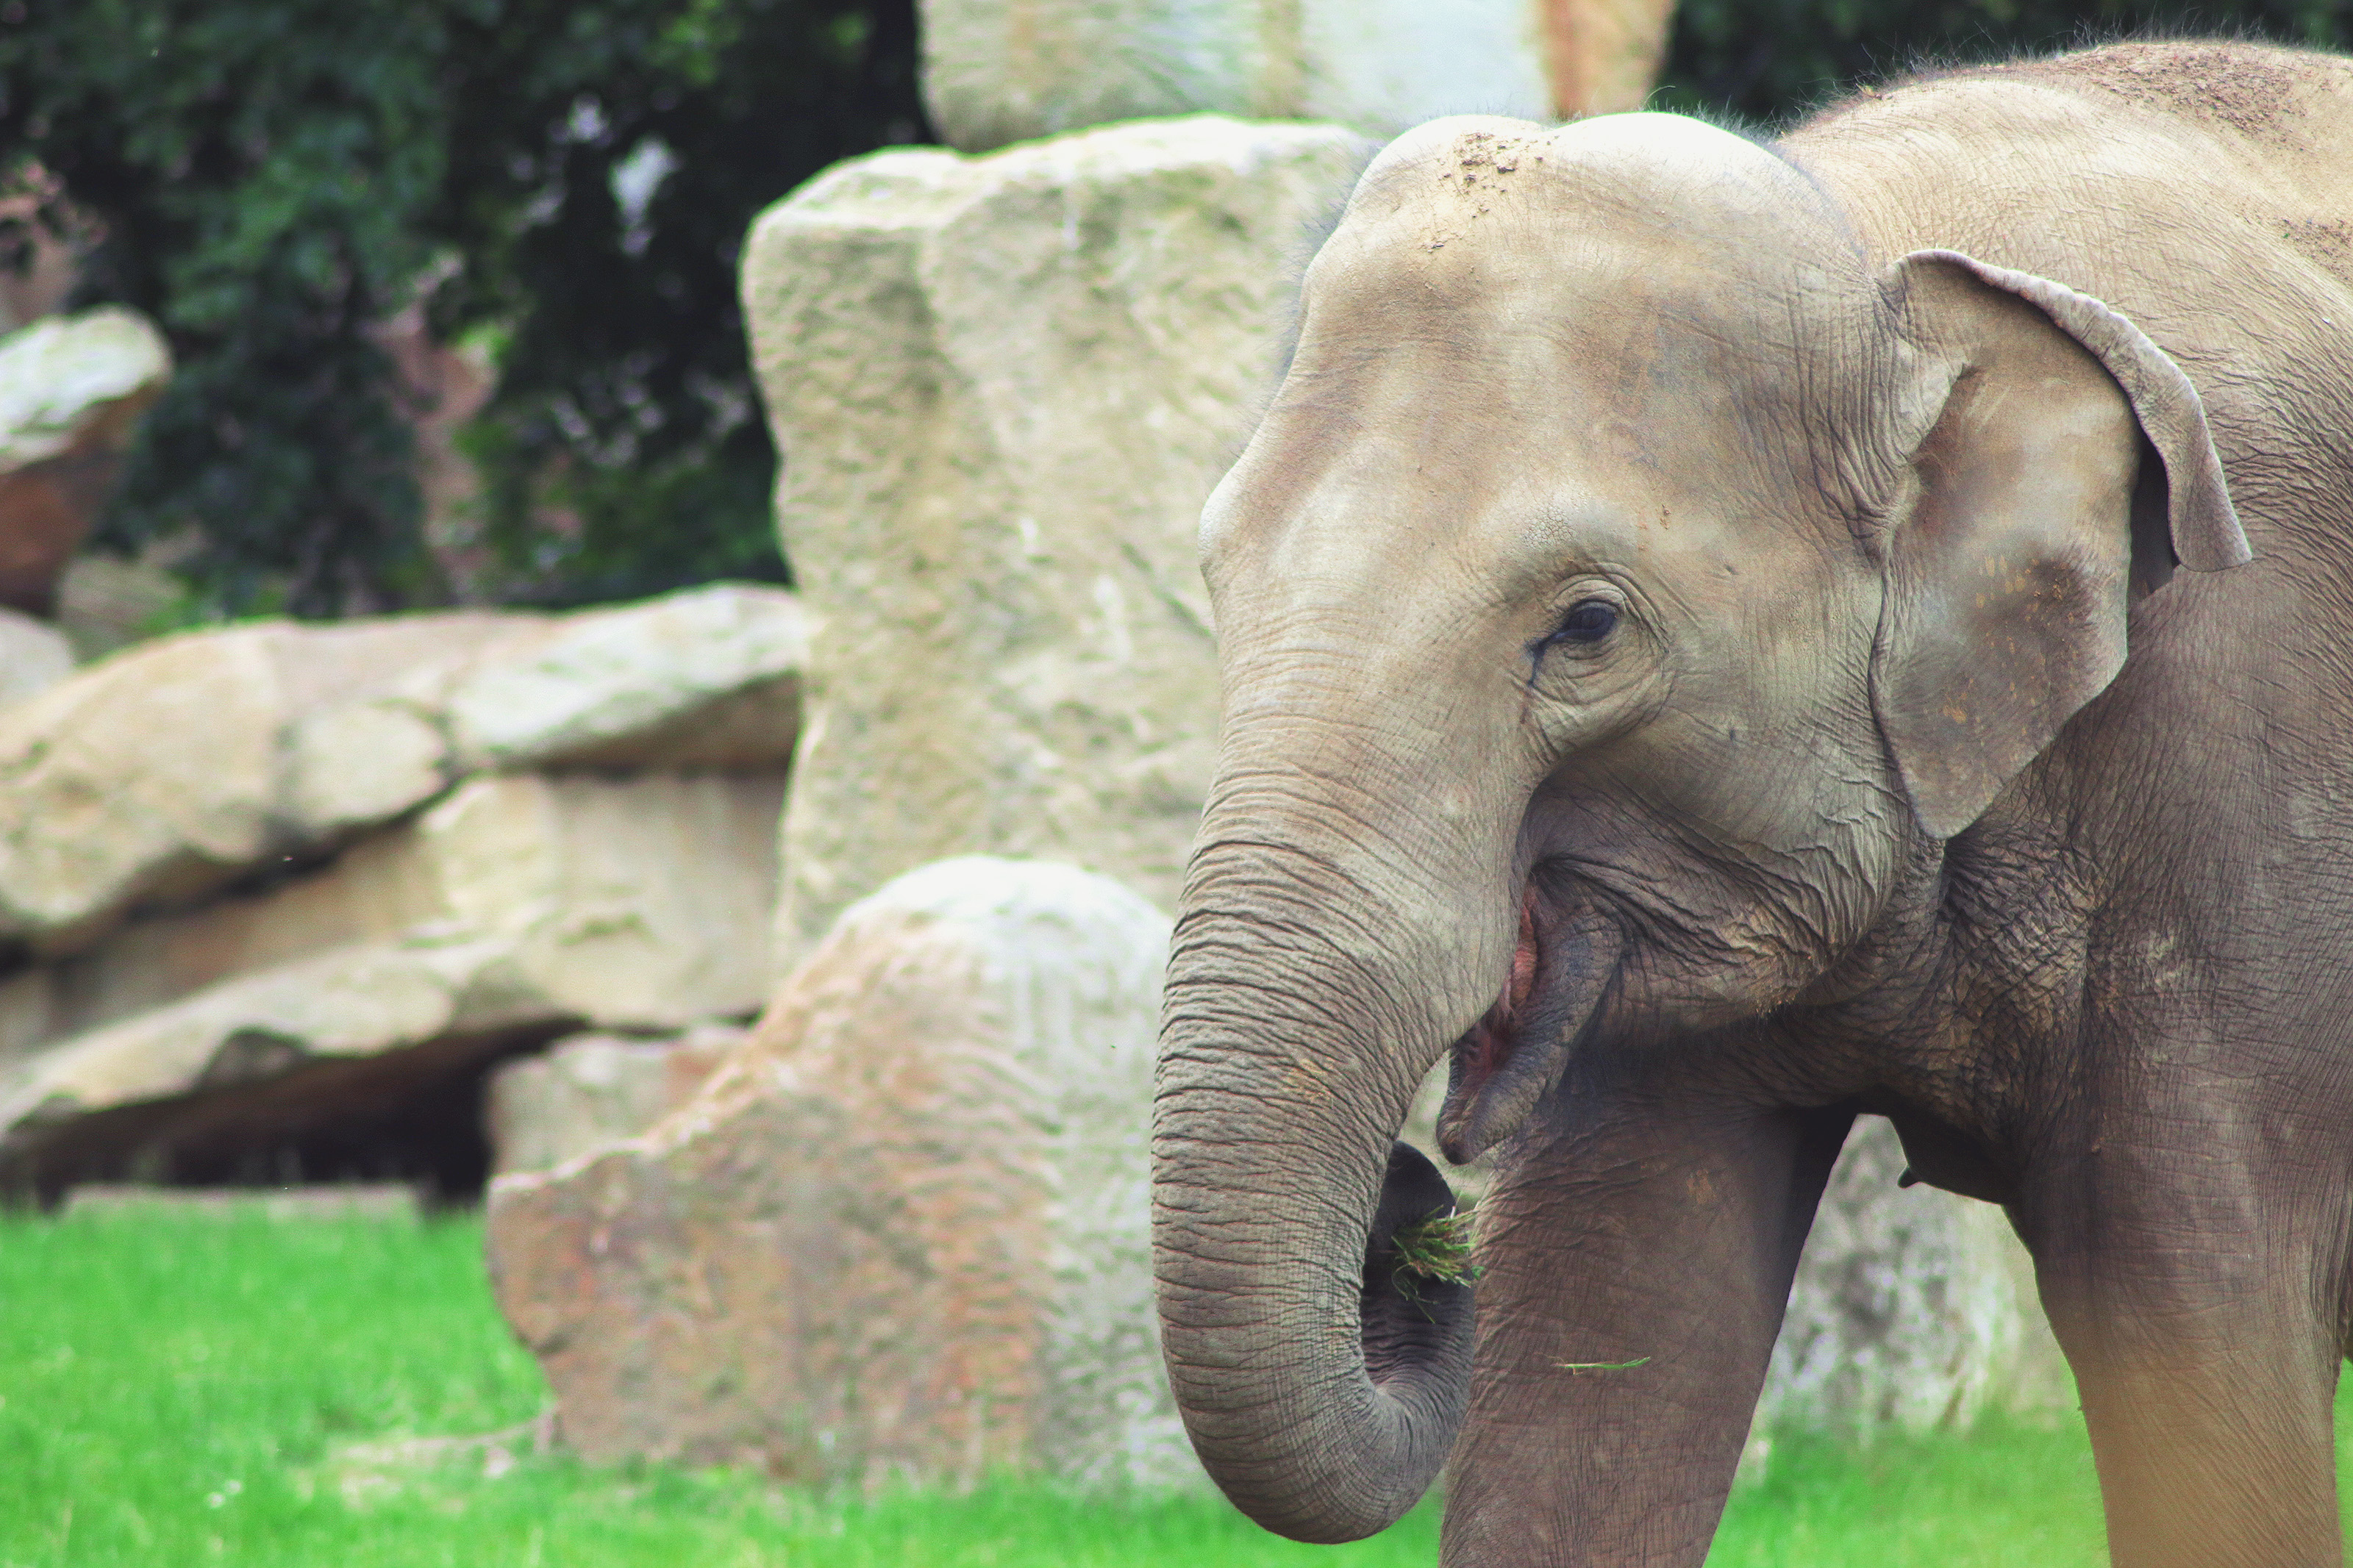
animal, recreation, wildlife, zoo, africa, mammal, fauna, elephant, safari, indian elephant, african elephant, outdoor recreation, elephants and mammoths